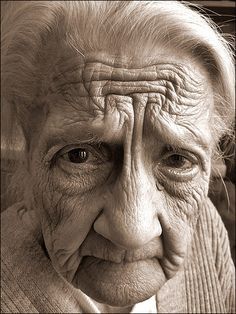
Gender: women